Sarajevo

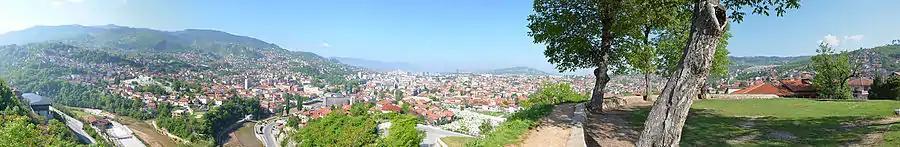
A panoramic view of Sarajevo valley from "Yellow Bastion" "(Žuta tabija)" lookout, spring 2012

Sarajevo has an oceanic climate (Köppen climate classification: Cfb) bordering on a humid continental climate (Köppen climate classification: Dfb). Sarajevo's climate exhibits four seasons and uniformly spread precipitation. The proximity of the Adriatic Sea moderates Sarajevo's climate somewhat, although the mountains to the south of the city greatly reduce this maritime influence. The average yearly temperature is , with January ( on average) being the coldest month of the year and July ( on average) the warmest.